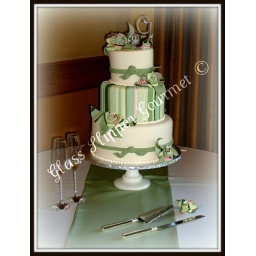
"Tie the Knot" - in greens and pink with striped flowers